Breda A.7

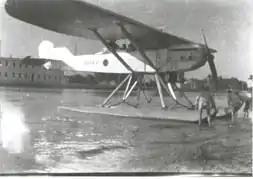

The Breda A.7 was a reconnaissance aircraft developed in Italy for use by the "Regia Aeronautica" in 1929. It was a braced parasol monoplane of conventional configuration with tailskid undercarriage. The pilot and observer sat in tandem, open cockpits. A single prototype of a long-range example, originally designated A.7 Raid and later A.16 (or Ba.16) was also constructed, but the air force showed no interest in it.